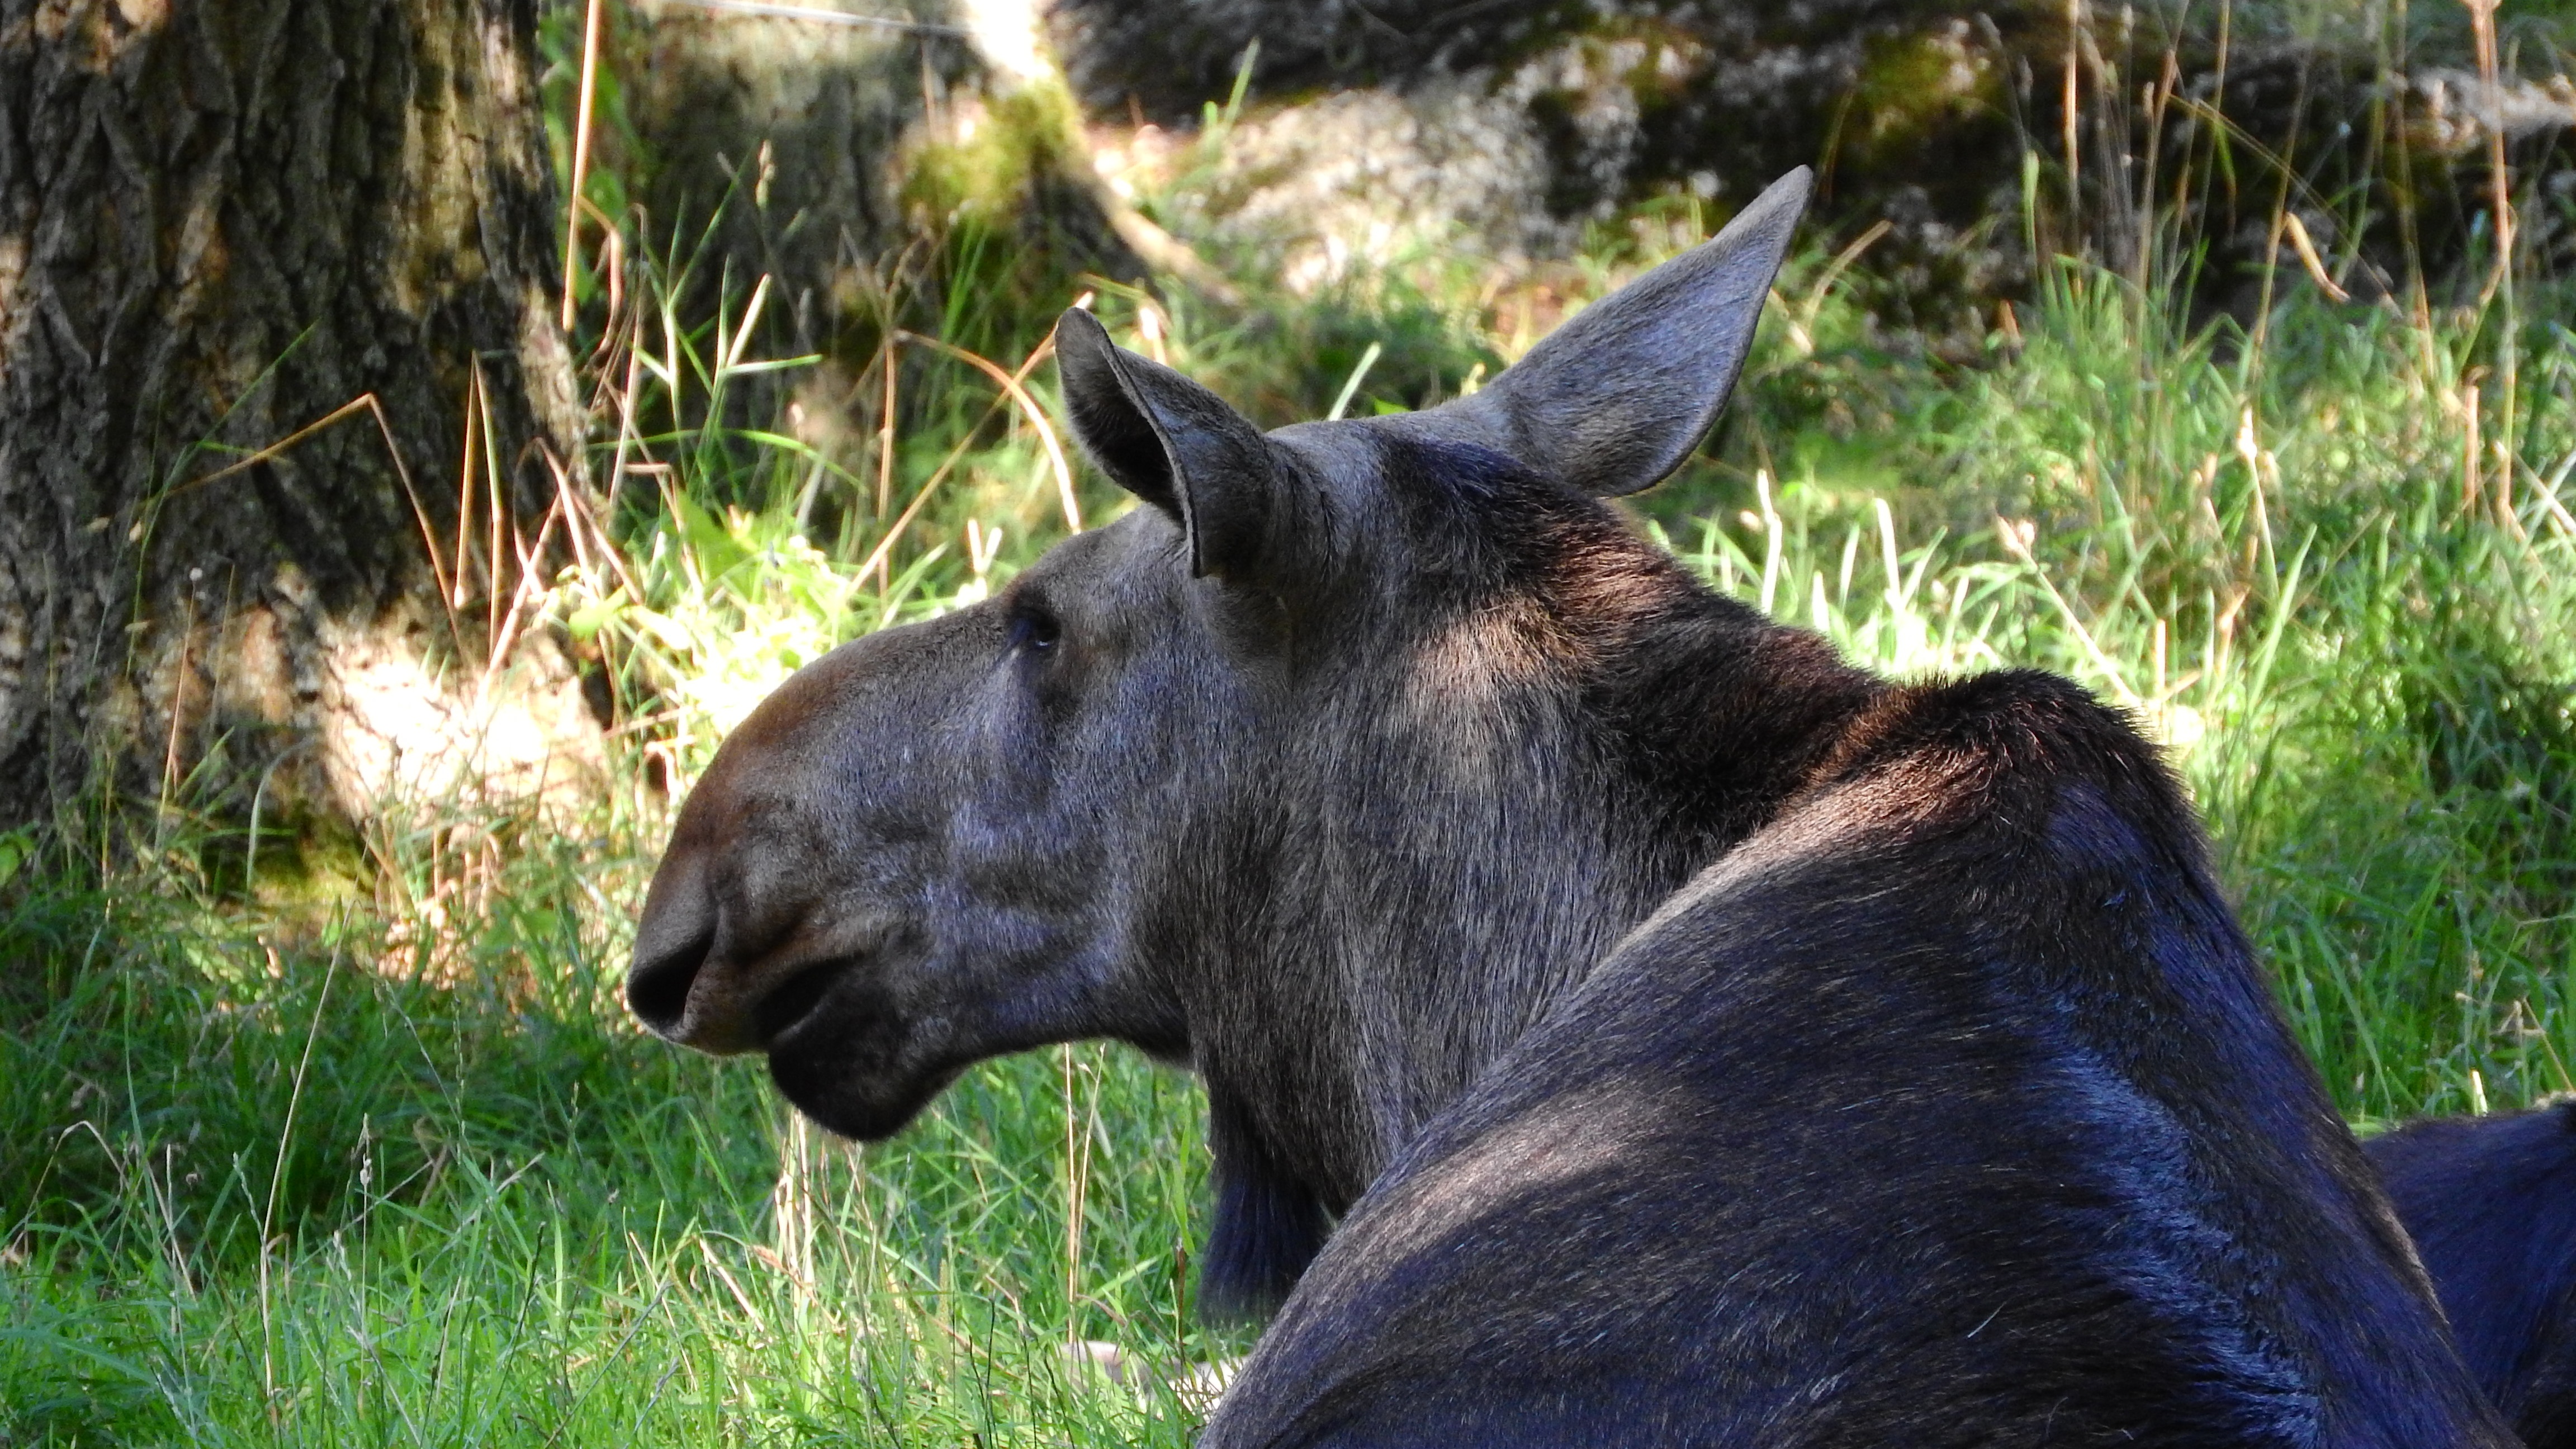
grass, wildlife, fauna, moose, head, los, wild ginger, the swedish fauna, horse like mammal